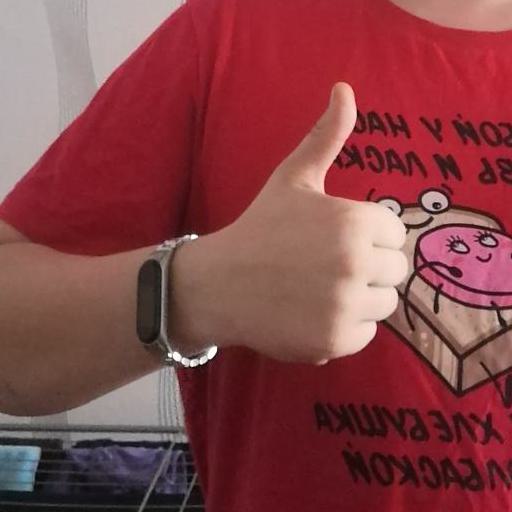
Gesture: like